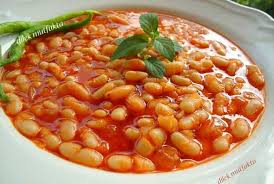
Yemek: kuru_fasulye